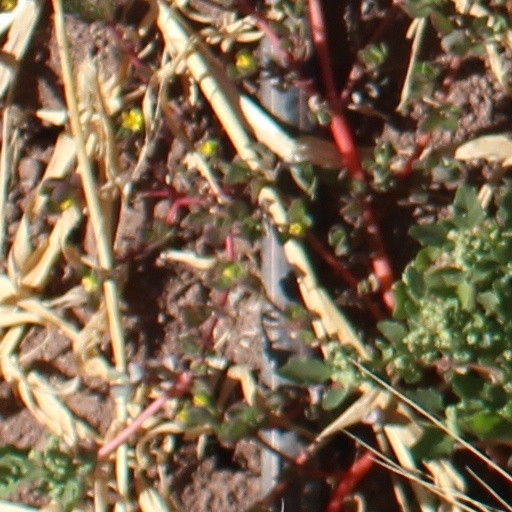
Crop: wheat